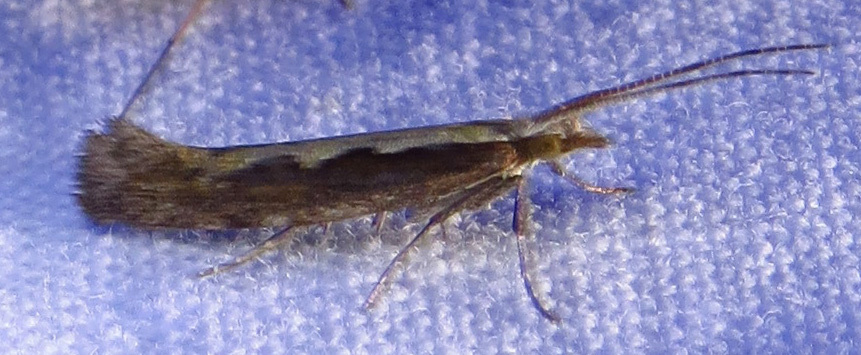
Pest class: diamondback_moth